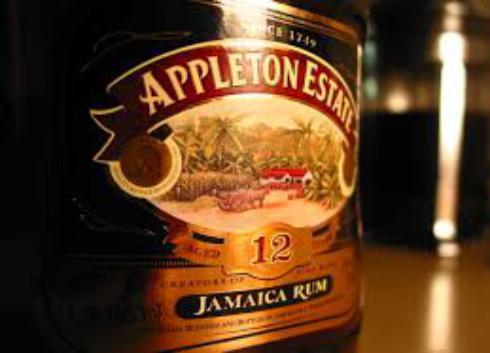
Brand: Appleton Estate
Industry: Food